Campuses of the University of Nottingham

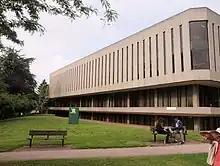
Hallward Library

The Trent Building serves as one of the main administrative buildings of the University of Nottingham. It also contains academic facilities, principally for the arts and social sciences.